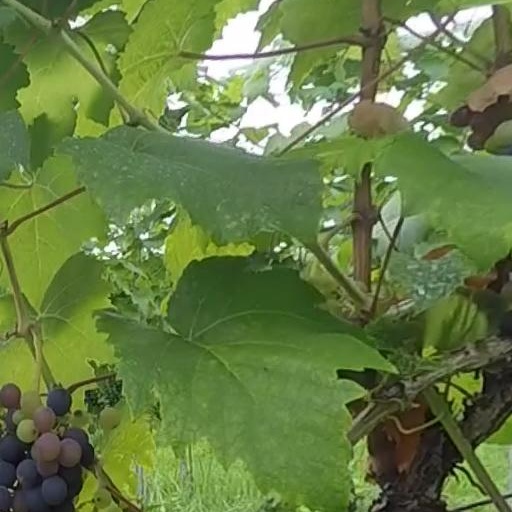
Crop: grape